Andruw Jones

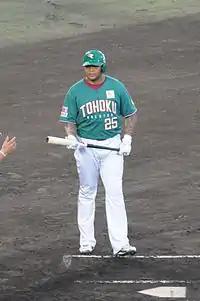
Jones with the Tohoku Rakuten Golden Eagles

On December 7, 2012, Jones agreed to a one-year, ¥300 million (approximately $3.5 million) contract with the Tohoku Rakuten Golden Eagles of Nippon Professional Baseball. He finished the regular season with 26 home runs in 478 at-bats. He scored 81 runs, had 94 RBI, 116 base hits and 105 walks in 143 games, helping Eagles to clinch their first Pacific League Championship. His steady performance continued in postseason, including two home runs in the Pacific League Climax Series and one in the Japan Series respectively, which played a key role in the Eagles' Japan Series win. After the season, Jones re-signed with Rakuten for the 2014 season, agreeing to a one-year contract worth ¥400 million (approximately $3.8 million). In his two years with Rakuten, Jones hit 50 home runs and played primarily at designated hitter, however he played 48 games at first base, far more than the eight he played in his career before coming to Japan.